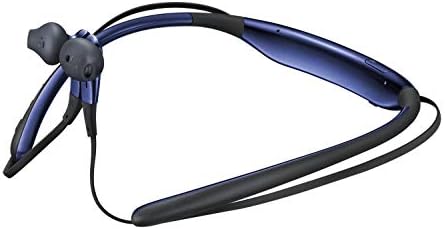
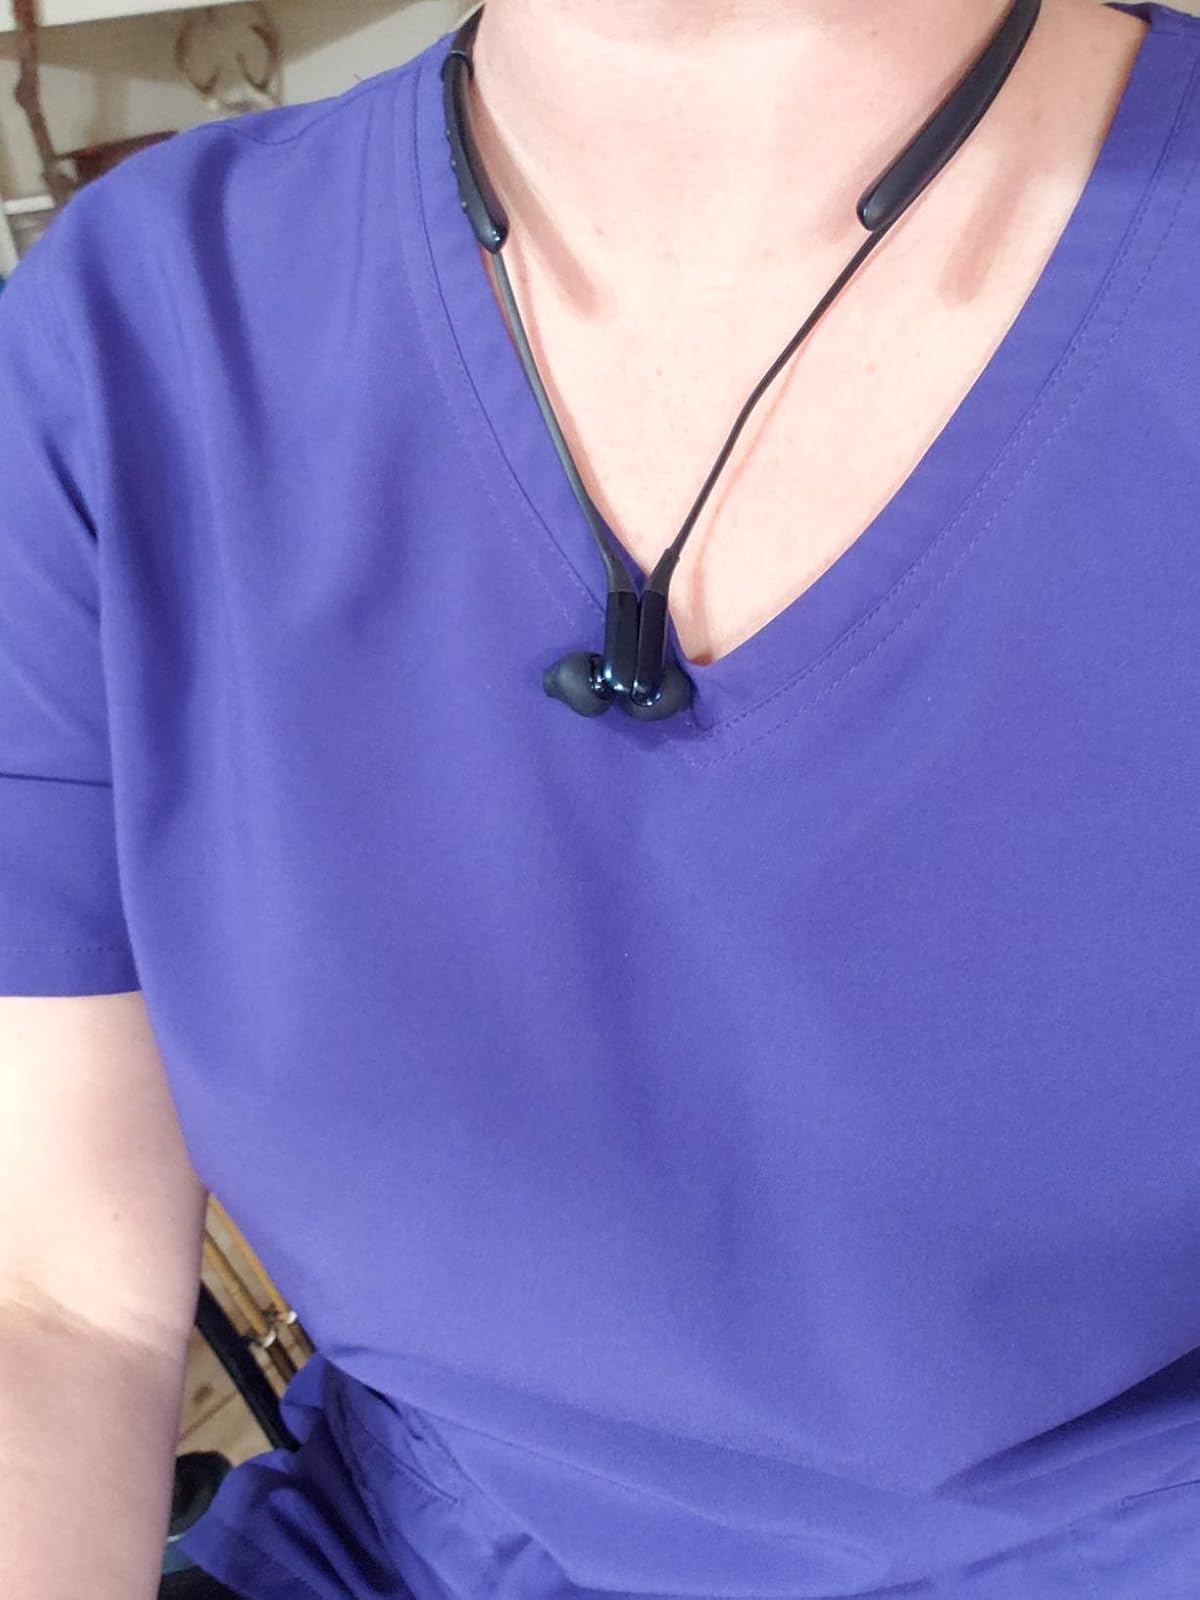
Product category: headphones
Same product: yes